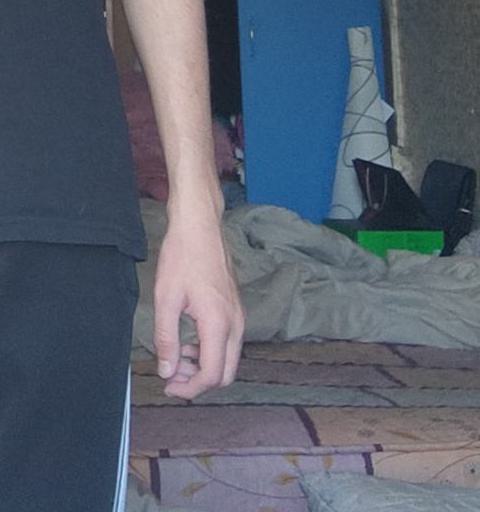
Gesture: no_gesture